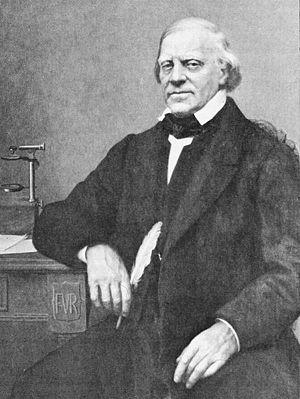
L'élection présidentielle de 1848, organisée pour désigner le président de la Deuxième République française, s'est tenue les 10 et 11 décembre 1848 et s'est conclue par la victoire écrasante de Louis-Napoléon Bonaparte, élu au premier tour au suffrage universel masculin pour un mandat de quatre ans.